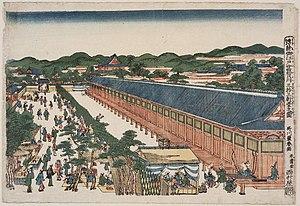
Utagawa Toyoharu fut un artiste d'estampes japonaises ukiyo-e, fondateur de l'école Utagawa.
Le kyūdō est un art martial Japonais, issu du tir à l'arc guerrier.
Le Tōshiya ou les flèches qui ont touché la cible, était un concours de tir à l'arc organisé sur la véranda ouest du temple Sanjūsangen-dō à Kyoto, au Japon.
Histoire de l'arc au temple de Sanjusangendo est un film japonais réalisé par Mikio Naruse et sorti en 1945.
L’uki-e, littéralement « image flottante », est le nom donné au Japon à des images faisant appel à la perspective occidentale.